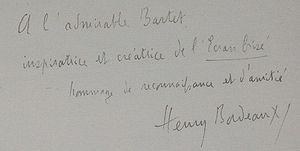
Jeanne Julie Regnault, dite Julia Bartet ou Mademoiselle Bartet, née en 1854 à Paris où elle est morte le 18 novembre 1941, est une comédienne française.